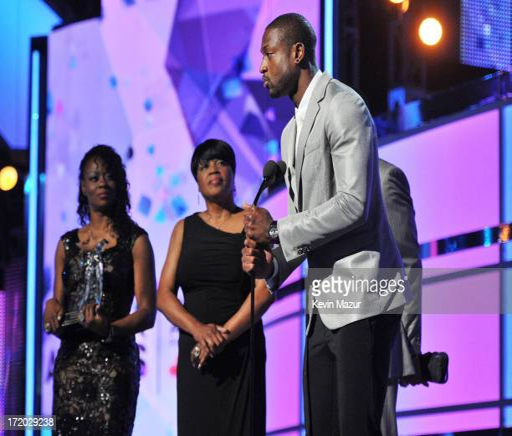
basketball shooting guard accepts award onstage during awards at theater